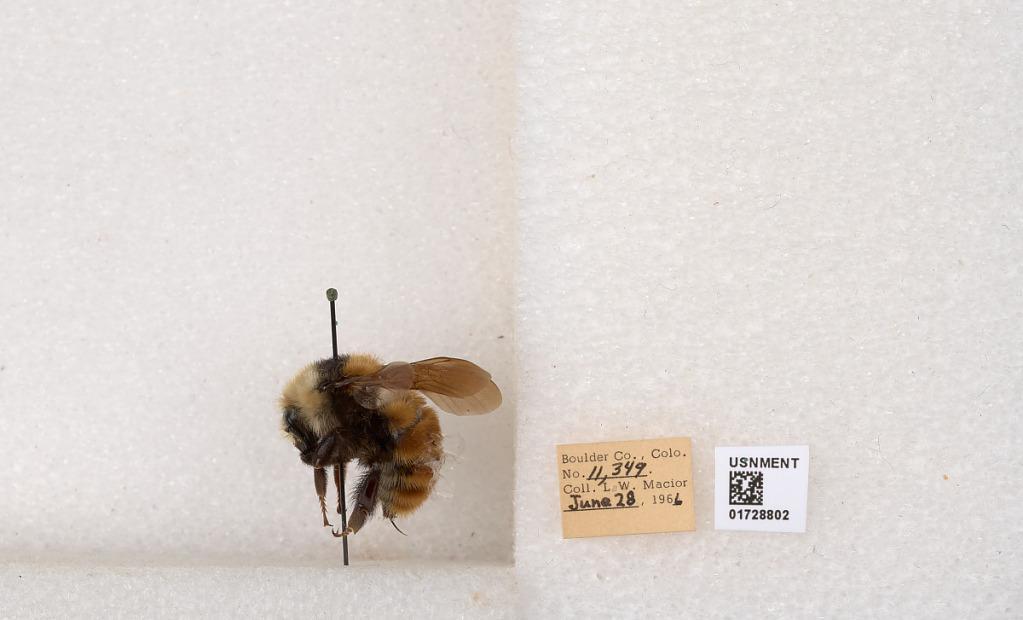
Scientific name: Bombus appositus Cresson
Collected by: L. Macior
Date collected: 1966-6-28
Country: United States
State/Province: Colorado
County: Boulder
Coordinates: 40.0925, -105.358